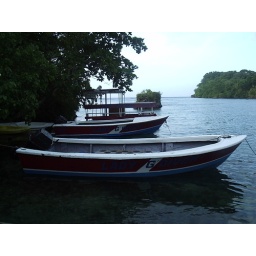
Some boats moored in the Blue Lagoon. The water is indeed very blue, which I think is because of the depth.